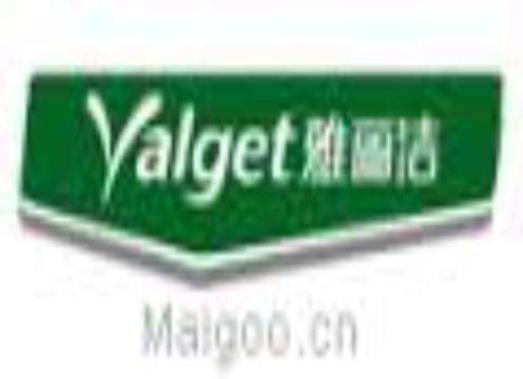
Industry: Necessities